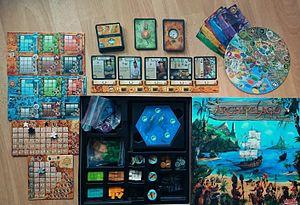
matériel Archipelago
Archipelago est un jeu de plateau conçu par Christophe Boelinger dans lequel les joueurs jonglent entre exploration, commerce, gestion de population et ressources, à l'époque de la découverte des Archipels de 1492 à 1797.